Stećak

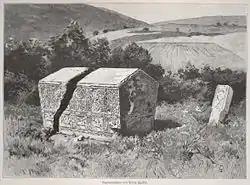
A broken stećak depicted by Hugo Charlemont, 1901. This appears to be the same stećak which is now exhibited at the National Museum of Bosnia and Herzegovina (see image above)

Of all the animals, the deer is the most represented, and mostly is found on stećci in Herzegovina. According to Dragoslav Srejović, the spread of Christianity did not cause the disappearance of the old cult and belief in sacred deer. Wenzel considered that it led the deceased to the underworld. Historian Šefik Bešlagić synthesized the representations of deer: sometimes accompanied by a bird (often on the back or horns), cross or lilium, frequently are shown series of deer or doe, as well with a bow and arrow, dog and hunter(s) with a spear or sword (often on a horse). It is displayed in hunting scenes, as well as some kolo processions led by a man who is riding a deer. There scenes where deer calmly approach the hunter, or deer with enormous size and sparse horns. Most of the depictions of "deer hunting" are facing west, which had the symbolic meaning for death and the otherworld. In numerous hunting scenes, in only one deer is wounded (the stećak has some anomalies), indicating an unrealistic meaning. In Roman and Parthian-Sasanian art, hunted animals are mortally wounded, and the deer is only one of many, while on stećci it is the only hunted animal.